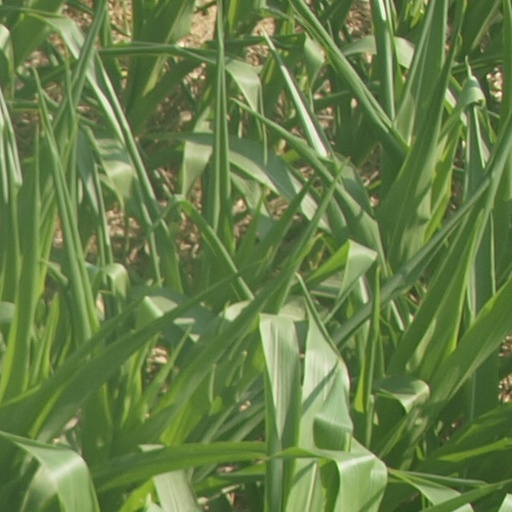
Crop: maize; corn